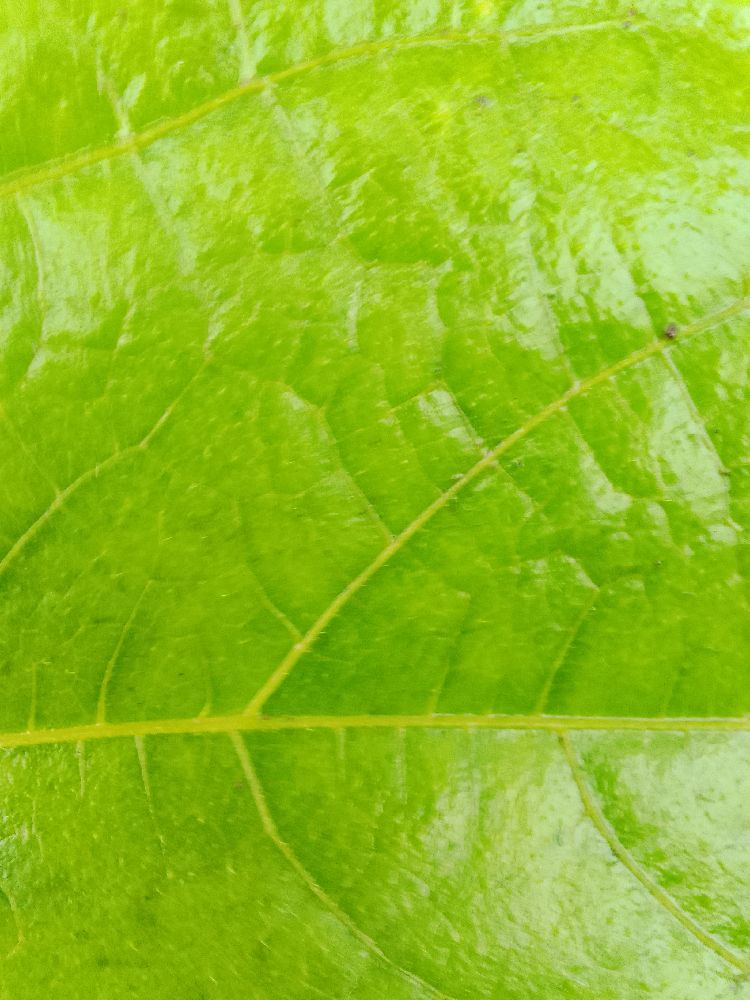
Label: healthy